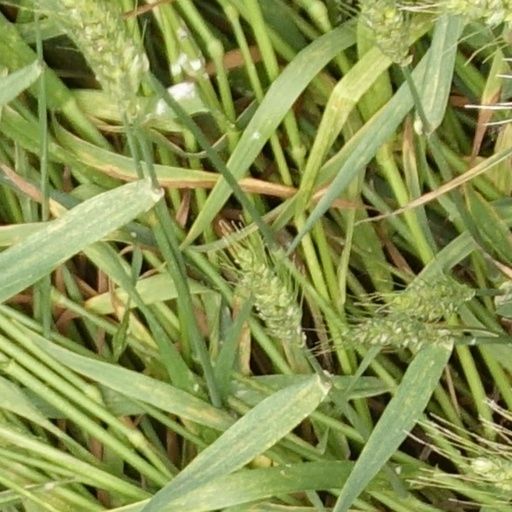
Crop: wheat